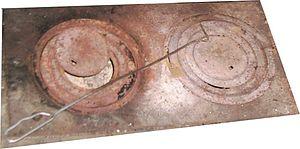
Un tisonnier, plus rarement appelé attisoir, est un accessoire de foyer. C'est un instrument généralement en métal, étroit et long, qui est utilisé pour attiser le feu ou pour faire tomber la cendre d'un foyer. Il sert originellement à remuer les tisons comme son étymologie le suggère, mais peut également être employé pour soulever un couvercle d'une plaque ou d'une grille de cuisinière, lever une bûche, une broche.